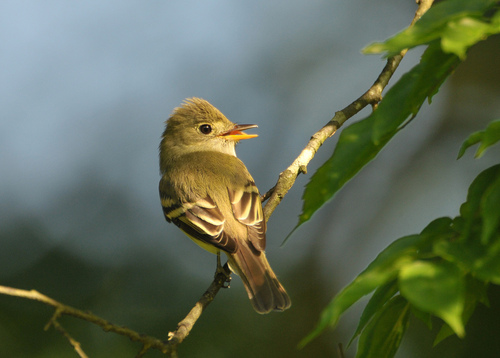
small biege colored bird, with brown and white stripes on his wings and tail, beak is orange and pointy,black eyes.
small bird with a small bill, greenish grey feathers, and black and grey striped wings.
the bird has a black eyering and a yellow bill that is large.
this is a small grey bird with a white throat and a pointy orange beak.
this small bird has a yellow and gray beak with a greenish gray head and gray and white wings.
the bird is a golden brown with cream colored winglets and chocolate brown secondaries and coverts.
this is a small gray colored bird with a disproportionately larger head with a dark gray wings and white wingbars as well as dark gray rectrices.
this bird is brown, yellow, and black in color, with a sharp black beak.
this bird is green with black and has a very short beak.
this bird has a bright yellow bill and yellow crown coloration
Species: Acadian Flycatcher